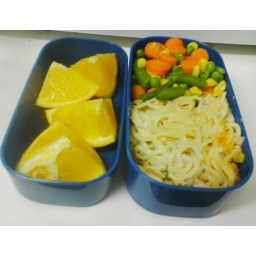
Left: orange slices.Right: mixed veggies and leftover Chicken Spaghetti.Iced tea to drink, mango fruit leather in the lid.